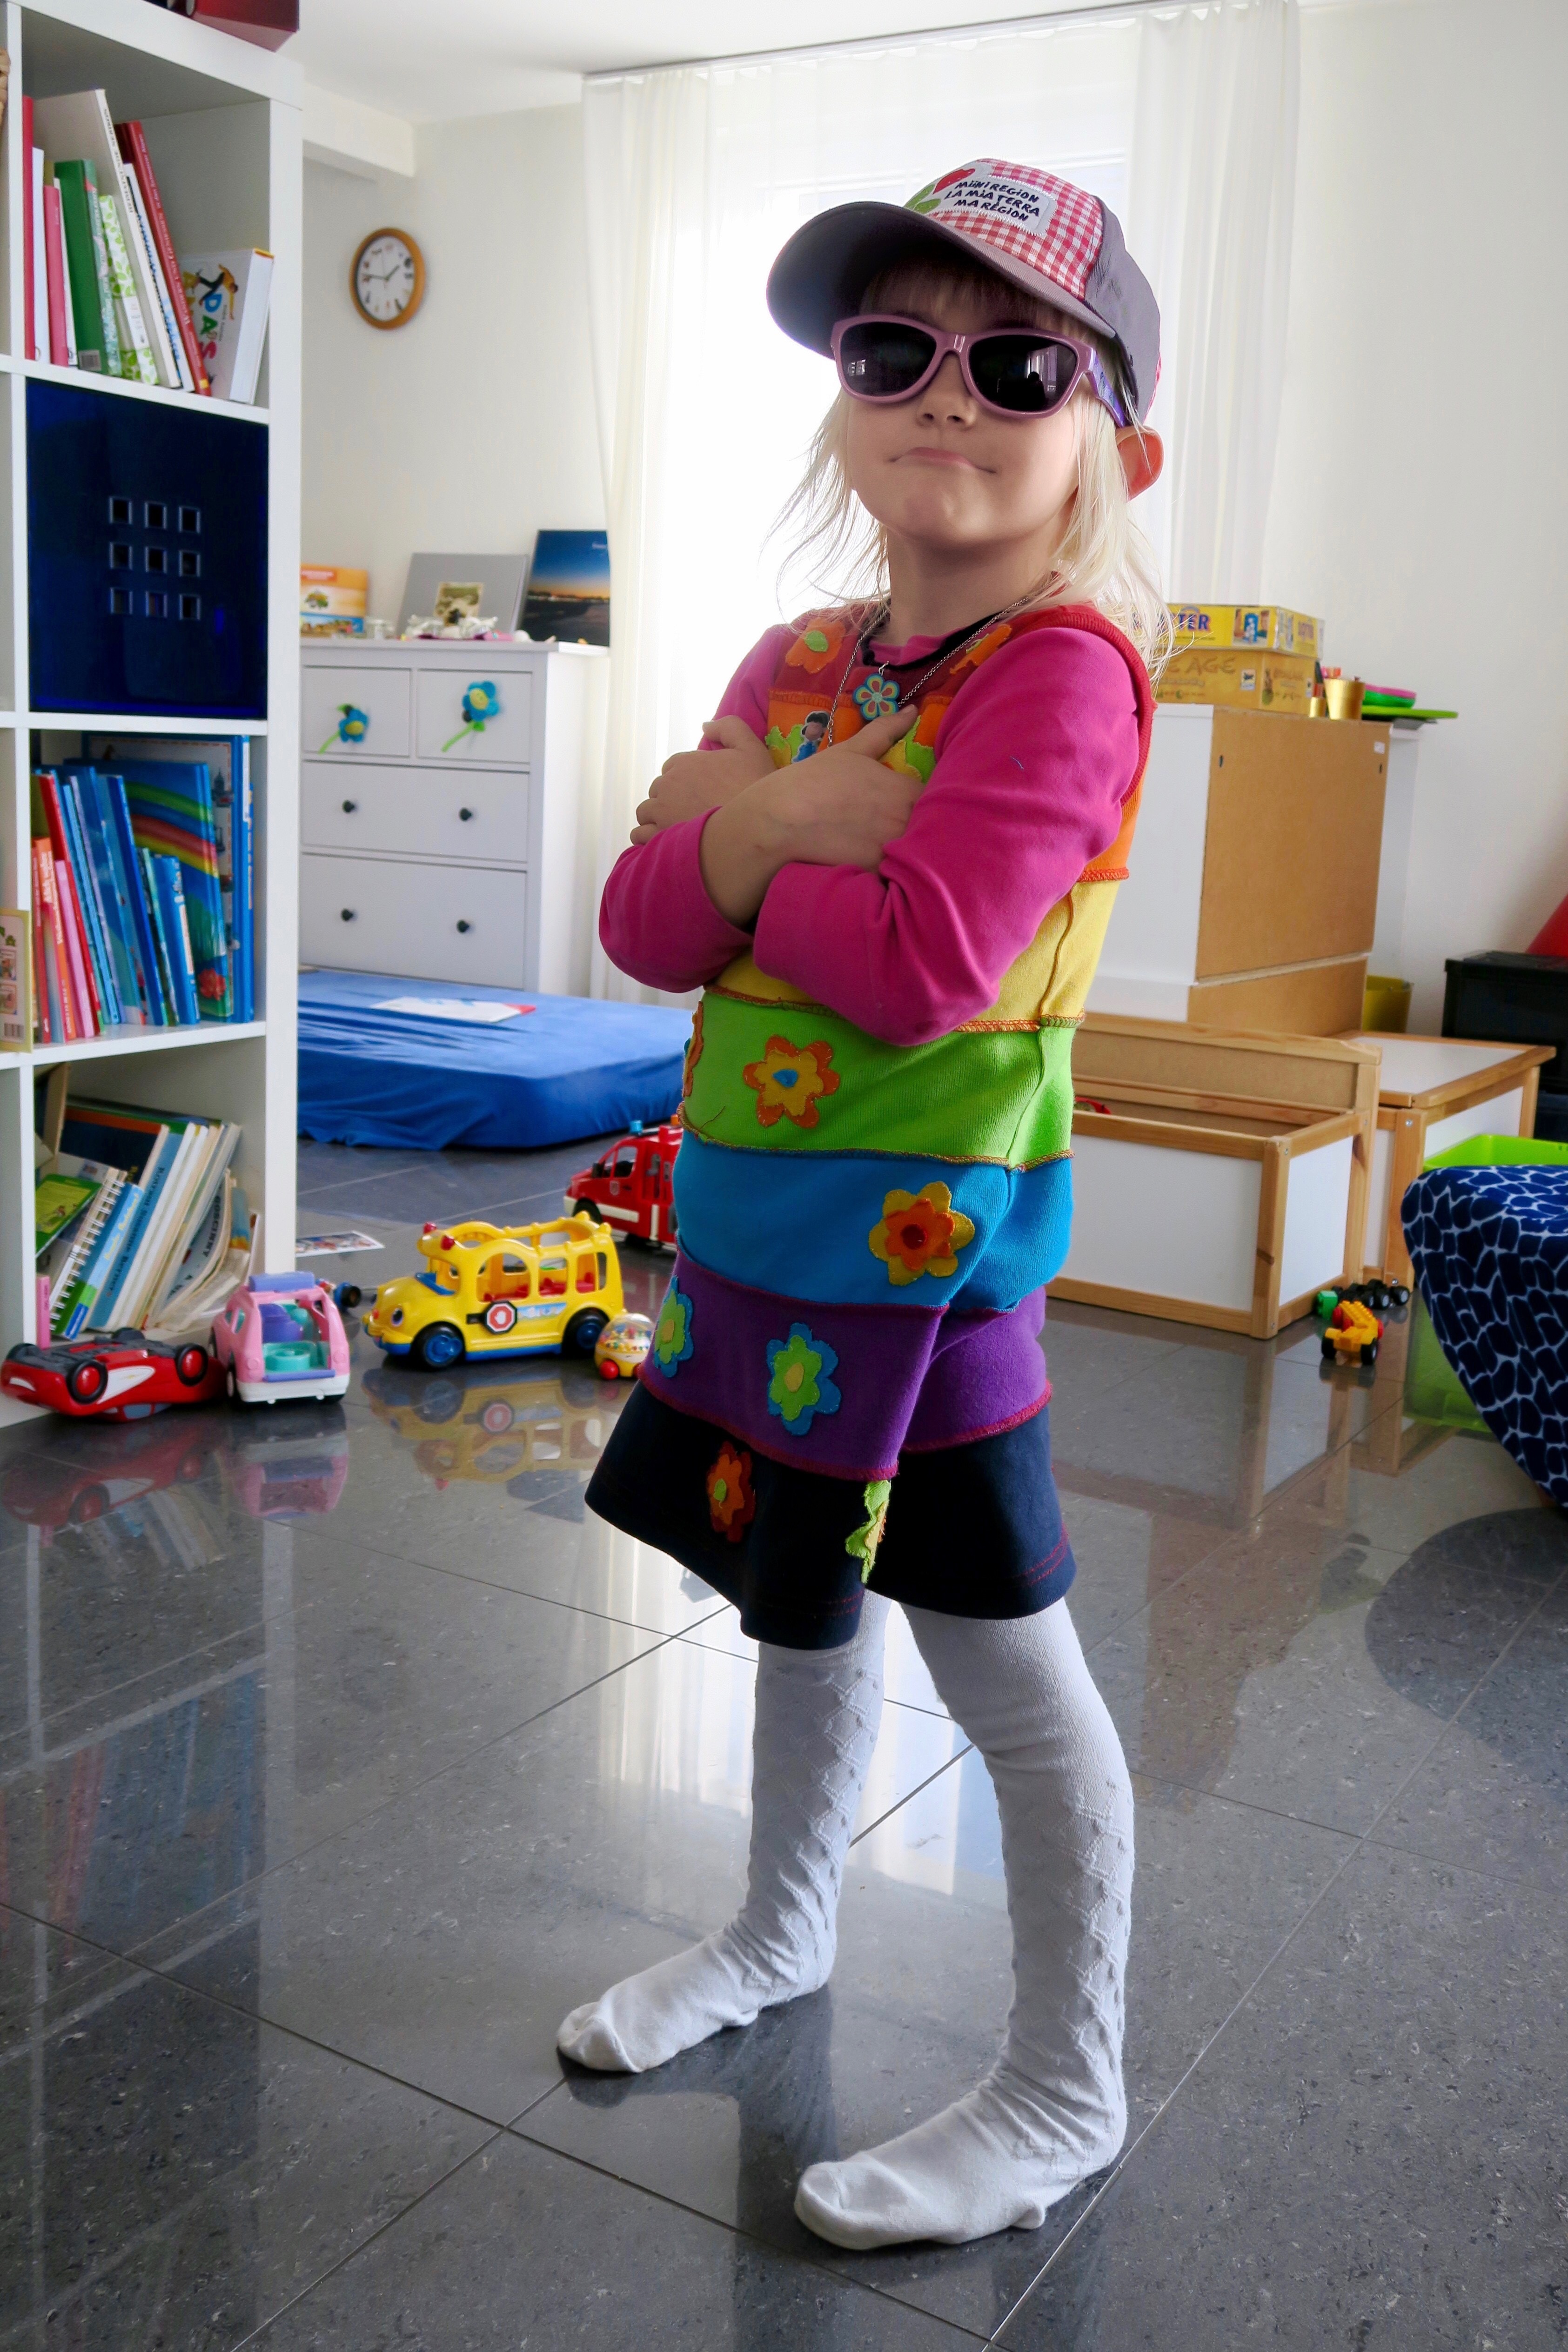
girl, female, young, color, child, clothing, toddler, pose, funny, pretty, cheeky, costume